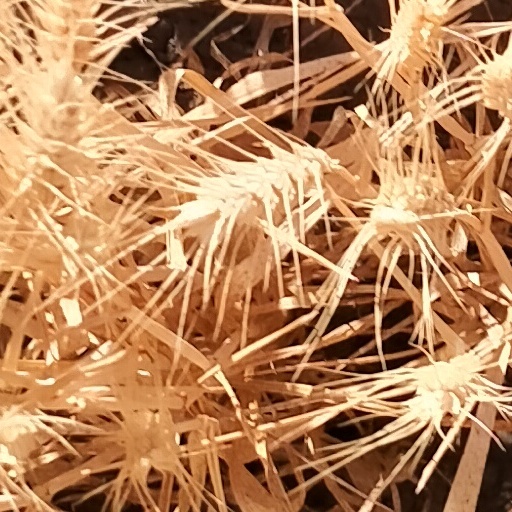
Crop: wheat